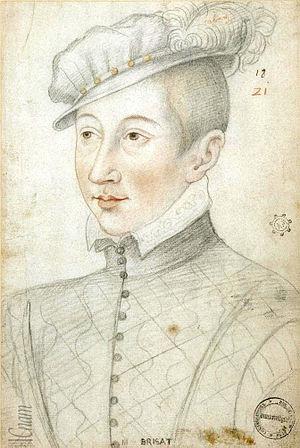
Portrait au crayon de Timoléon de Cossé, comte de Brissac, dans le ""recueil des Arts et Métiers"" (dessins français de la Renaissance dans le style des Clouet). Bibliothèque du Conservatoire national des Arts &amp
Timoléon de Cossé, comte de Brissac, fils de Charles Iᵉʳ de Cossé-Brissac, né en 1543 et mort le 28 avril 1569.